Campeche (city)

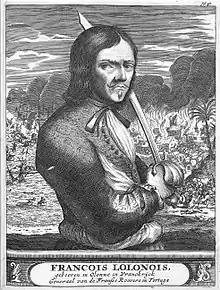
Jean David Nau aka El Olonés

Campeche's position in the Gulf of Mexico made it the main port of the Yucatan Peninsula, standing out as a point of connection with the foreigner, which allowed the economic boom and population growth. From there, from early times, the cargoes of the so-called palo de Campeche, also known as "dye stick", a native product of the region that would lead to large estates, among which are counted, Uayamón, Xanabchakán and Mucuychacán, to mention three of them, and also of salt. The port of Campeche also gained fame for its Shipyards industry.